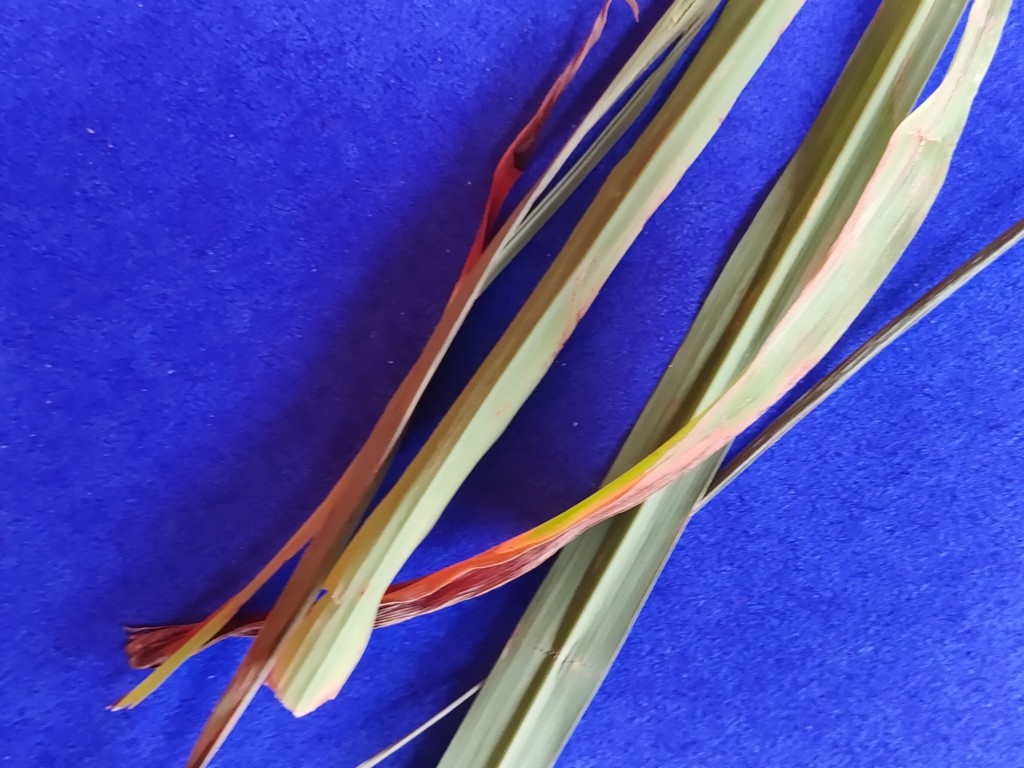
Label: Unhealthy